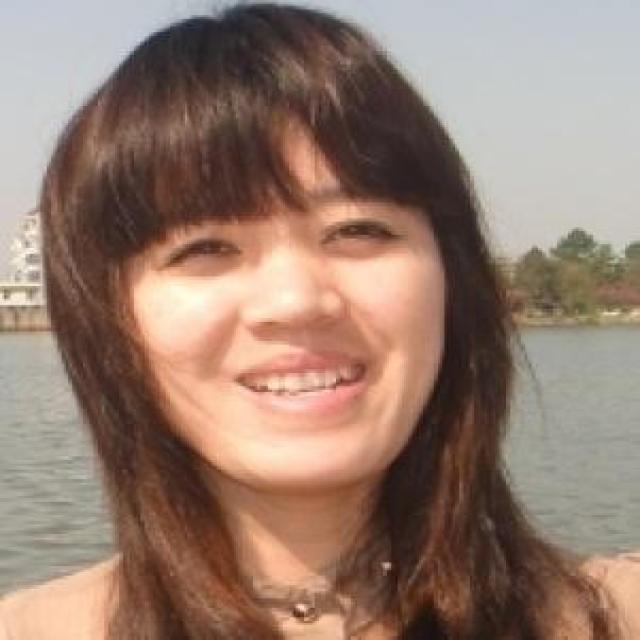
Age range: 21-44